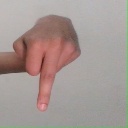
अक्षर: प